Fürth

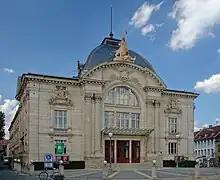
Stadttheater Fürth

In 1914, an aerodrome was built at Atzenhof for the Third Bavarian Army Corps, which was extended in the following years. After the First World War, it became "Fürth–Nuremberg" international airport, which saved it from being completely dismantled. Fürth-Nuremberg Airport was the eighth largest of the 88 German airports. The importance of the airport increased further when Junkers transferred first its central repair workshop, and then the final assembly line for its aircraft from Dessau to Fürth. Under the Nazis, the airport at Atzenhof was expanded and used as a flying school. After Fürth was occupied by Allied troops, the US Army used the site as a barracks, until 1993 (Monteith Barracks Army Heliport). The US Army built the "Monteith Barracks" golf course on the site and maintained the historic buildings. In 1928, the city of Nuremberg took over the main share of the airport's operations. Until civil aviation operations ended in 1933, the airport was called "Flughafen Nuremberg-Fürth".